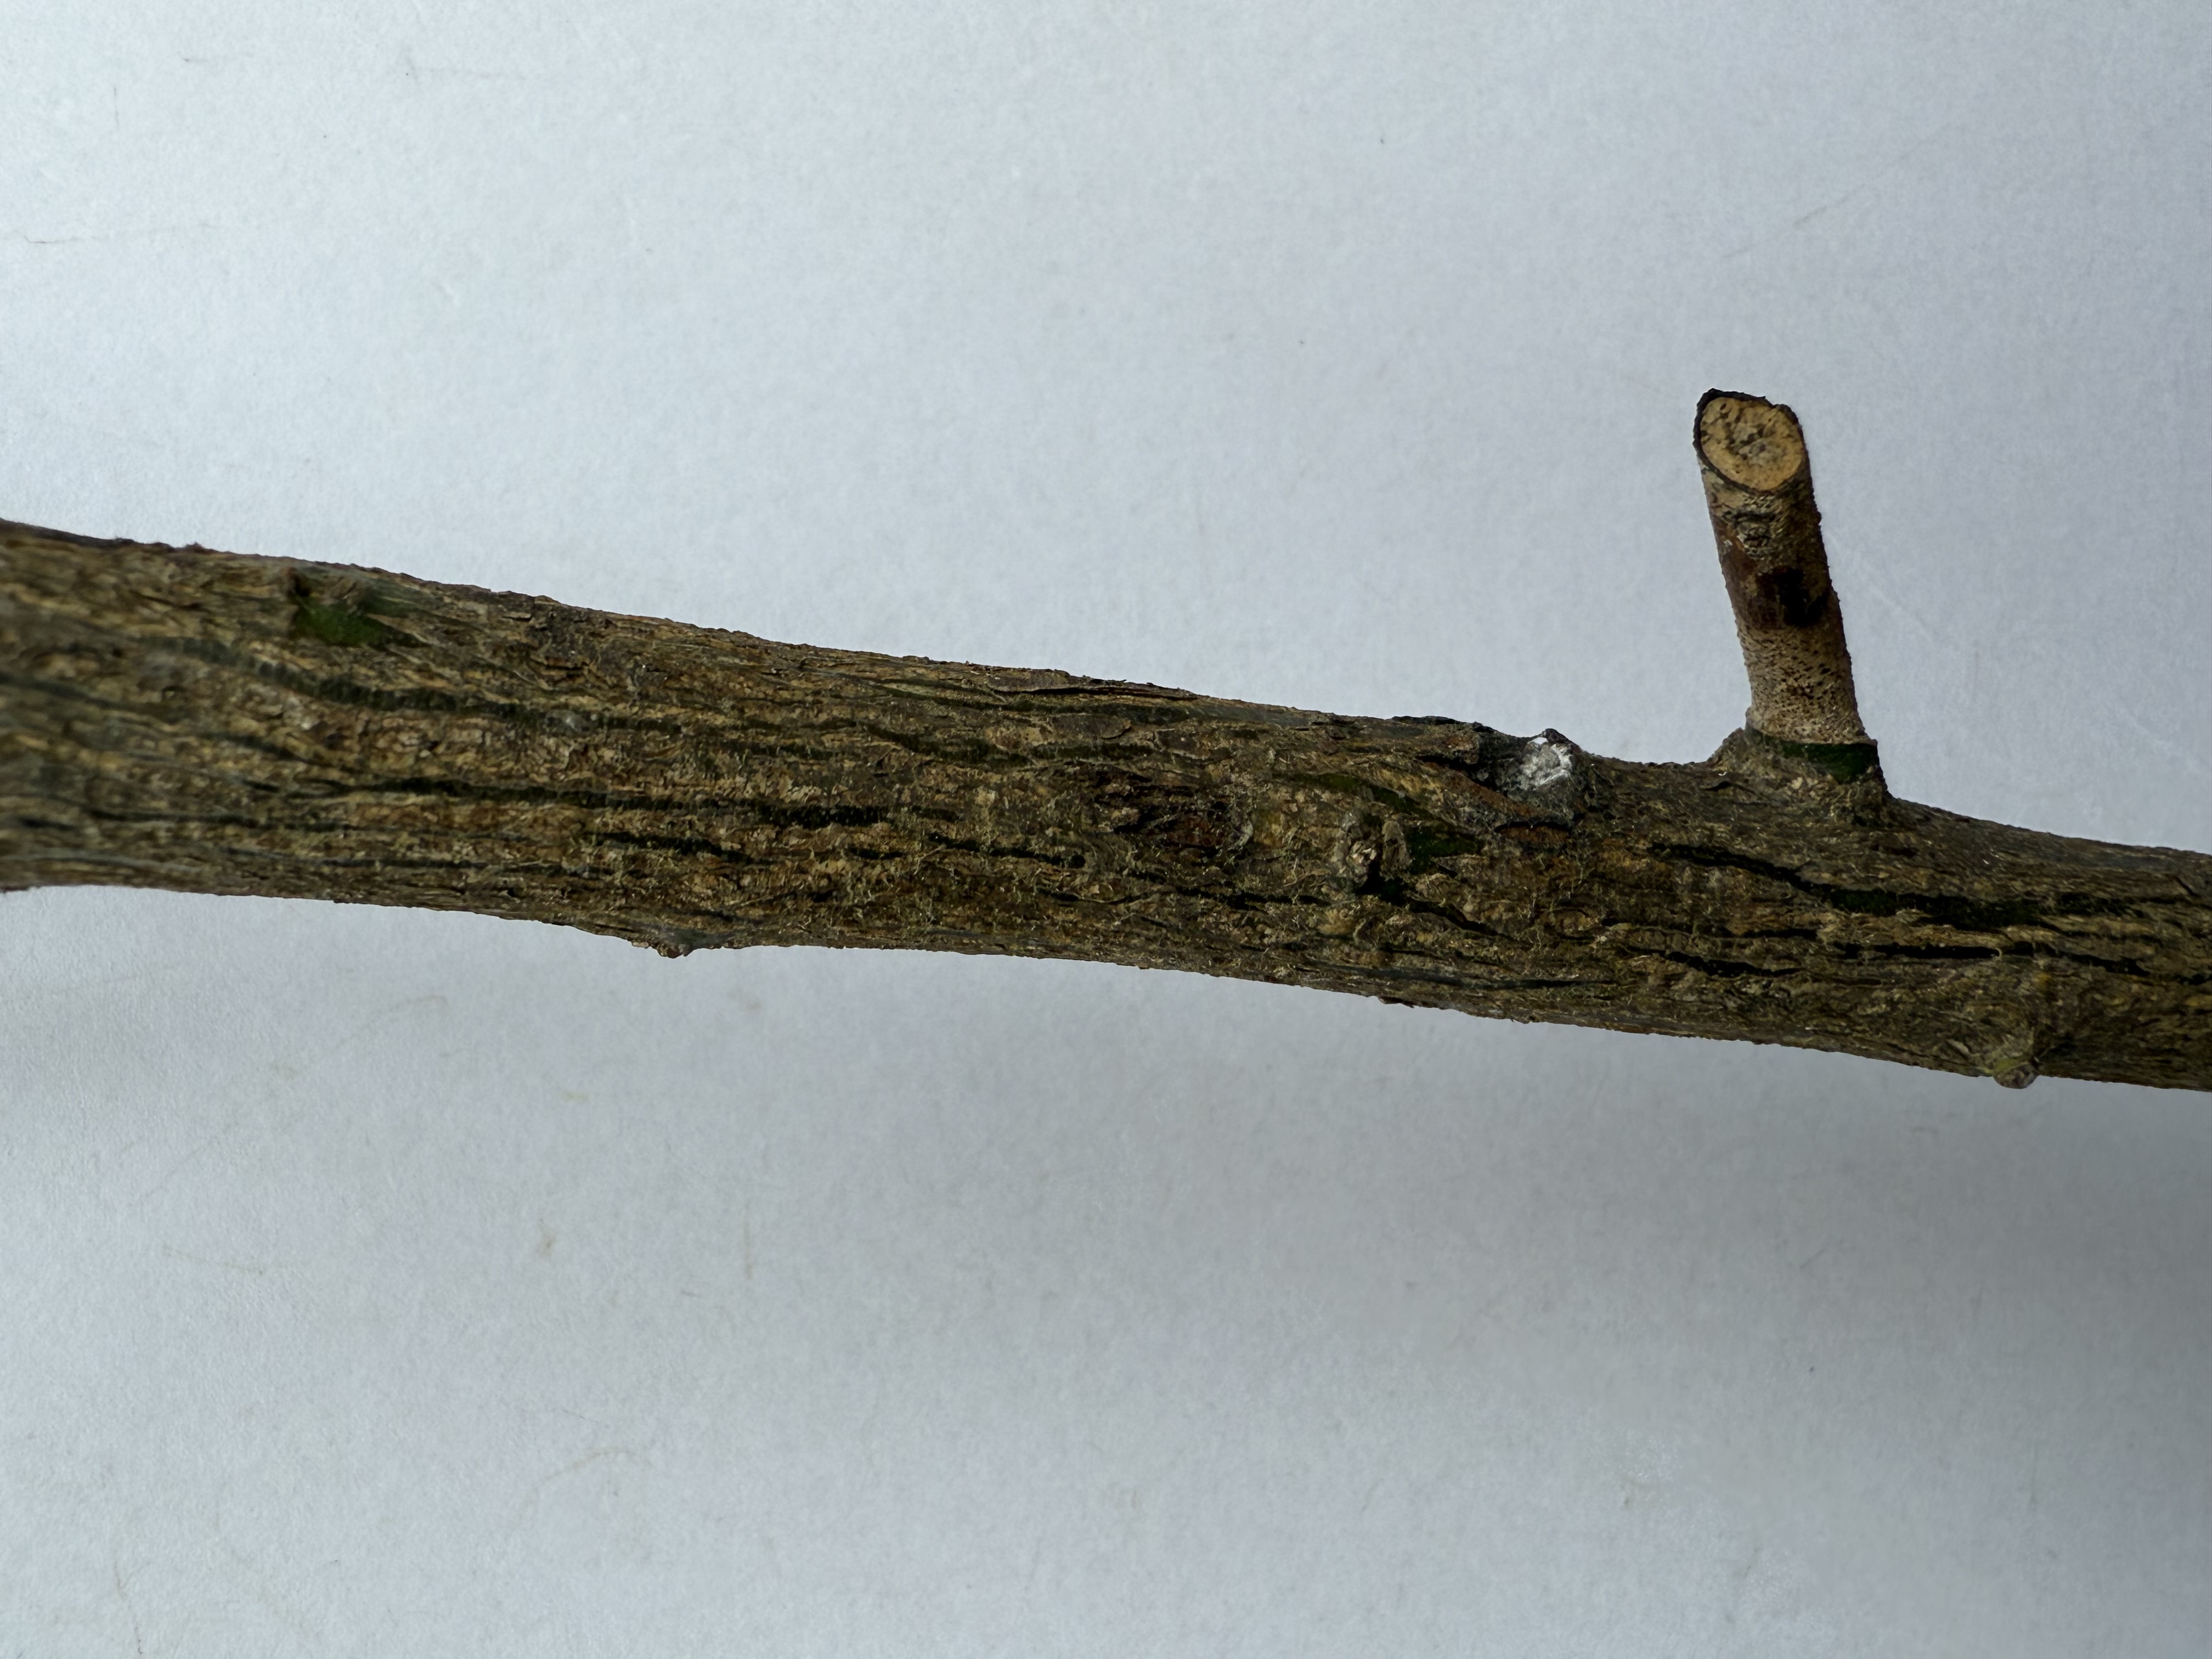
Variety: Kumquat